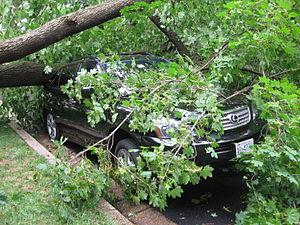
L'ouragan Irene est un ouragan de type capverdien ayant infligé d'énormes dégâts dans les Caraïbes avant d'atteindre la côte est des États-Unis et du Canada. Étant la neuvième tempête de la saison cyclonique 2011 dans l'océan Atlantique nord, Irene s'est formée à partir d'une onde tropicale bien définie montrant des caractéristiques d'ouragan lors de son passage aux Petites Antilles. La tempête développe des bandes orageuses et un centre de circulation cyclonique durant la journée du 20 août 2011. Irene atteint les Îles du Vent et frôle de très près Sainte-Croix le 21 août 2011. Le lendemain, Irene frappe Porto Rico avec la force proche de celle d'un ouragan et des vents violents, ainsi que de fortes pluies, ont causé des dommages significatifs.